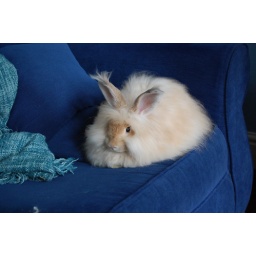
Little Miss Fuzz in a rare photo not eating the sofa